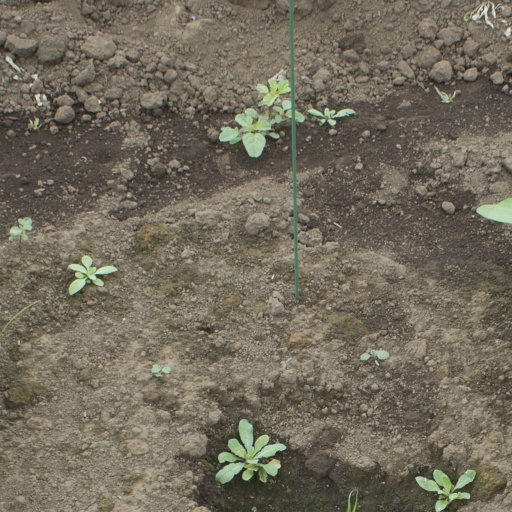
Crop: soybean